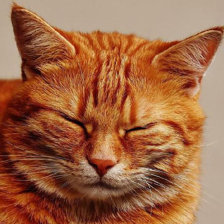
Label: animals